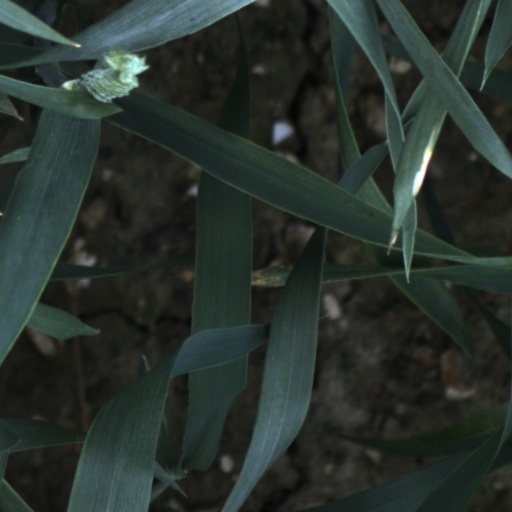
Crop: wheat